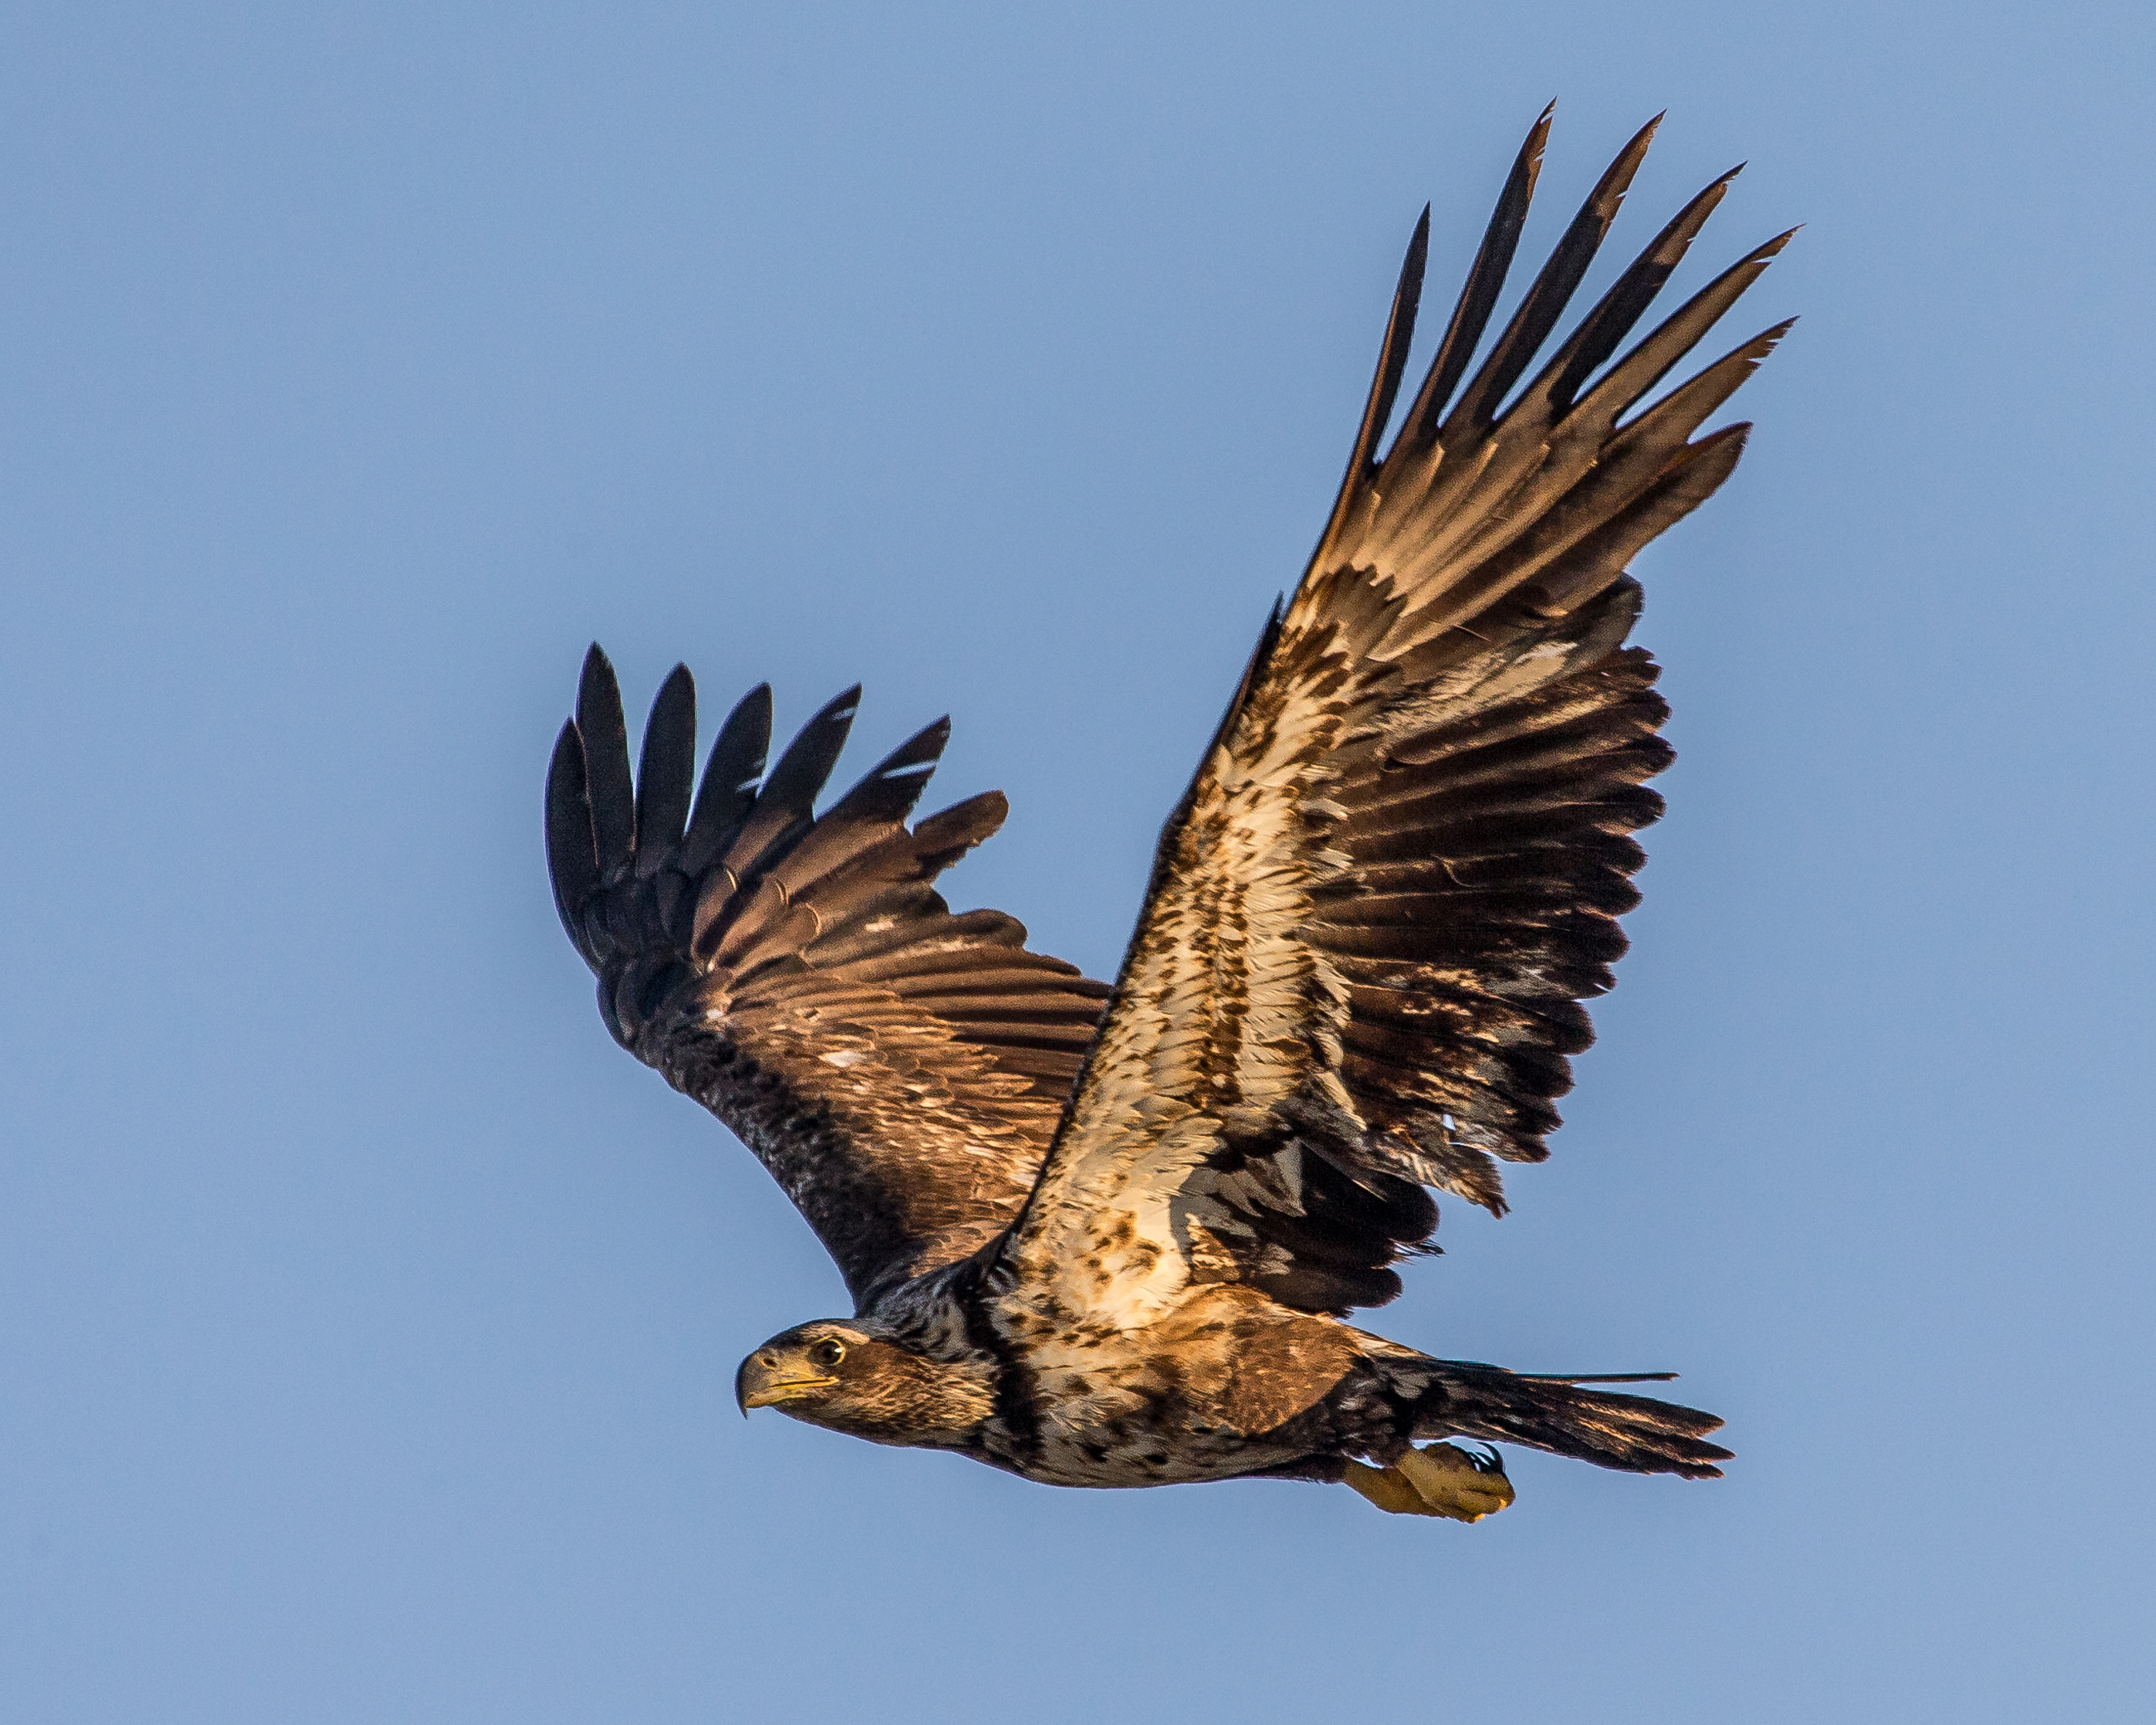
bird, wing, kite, beak, eagle, hawk, fauna, bird of prey, bald eagle, vertebrate, falcon, harrier, florida, buzzard, inflight, bif, andymorffew, morffew, naturethroughthelens, marcoisland, tigertailbeach, baldeagle, immature, accipitriformes